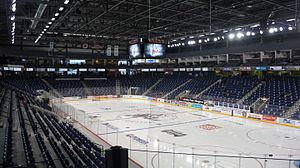
Le Championnat du monde féminin moins de 18 ans de hockey sur glace 2016 est la neuvième édition de cette compétition organisée par la Fédération internationale de hockey sur glace.